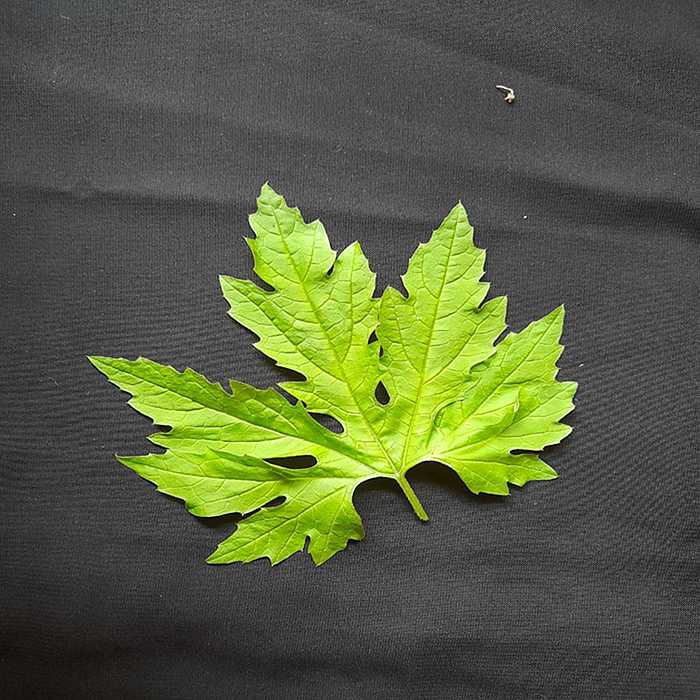
Plant: Bitter Gourd
Label: Fresh leaf